Nur Misuari

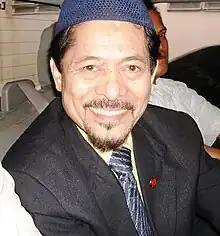
Misuari in 2007

After he was installed as the region's governor in 1996, his rule ended in violence when he led a failed rebellion against the Philippines government in November 2001, thus illegally escaping to Sabah, Malaysia. During his time there, his third wife Tarhatta together with their three children were allowed to visit by the Malaysian government. The Moro Islamic Liberation Front (MILF) regional chairman suggested the Malaysian government send Misuari to Saudi Arabia or Libya to avoid "political persecution" by the Philippine government. However the Malaysian leader at the time, Prime Minister Mahathir Mohamad resisted by saying; "We cannot entertain asylum as Misuari had not used his powers correctly although we provide support for him in the past for his bid on autonomy that saw the creation of the Autonomous Region in Muslim Mindanao (ARMM)". He was then deported back to the Philippines, and removed from his office by President Gloria Macapagal Arroyo in 2001 before being arrested in 2007 on charges of terrorism. On December 20, 2007, he was denied a petition for bail and remained under house arrest in Manila. The Philippine court however, granted the bail petition of Misuari's seven co-accused, at 100,000 pesos. On April 25, 2008, he was allowed to post bail, upon the instructions of the Cabinet security cluster. According to Moro sources, Misuari is a "charismatic leader" who held considerable sway over the indigenous people in Mindanao but lost this backing because of his mismanagement and the corruption of his officials during his tenure as governor for the ARMM.